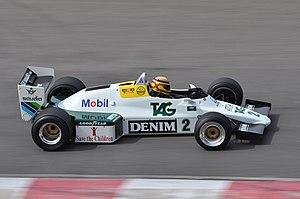
La Williams FW08C est une monoplace de Formule 1 engagée par l'écurie Williams F1 Team lors du championnat du monde de Formule 1 1983. Elle est pilotée par le Finlandais Keke Rosberg, le Français Jacques Laffite et le Britannique Jonathan Palmer.